Klaipėda

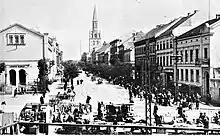
Klaipėda Old Town in 1932

The Port of Klaipėda is the principal ice-free port on the eastern coast of the Baltic Sea. It is an important transportation hub in Lithuania, which connects sea, land and railway routes from East to West. Klaipėda is a multipurpose, universal, deep-water port. Nineteen stevedoring companies, as well as ship-repair and shipbuilding yards, operate within the port, where marine business and cargo handling services are rendered.